Coxeter notation

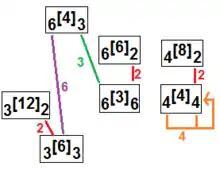
Some subgroup relations among infinite Shephard groups

Index 2 subgroups exists by removing a real reflection: [2"q"] → ["q"]. Also index "r" subgroups exist for 4 branches: [4] → ["r"].